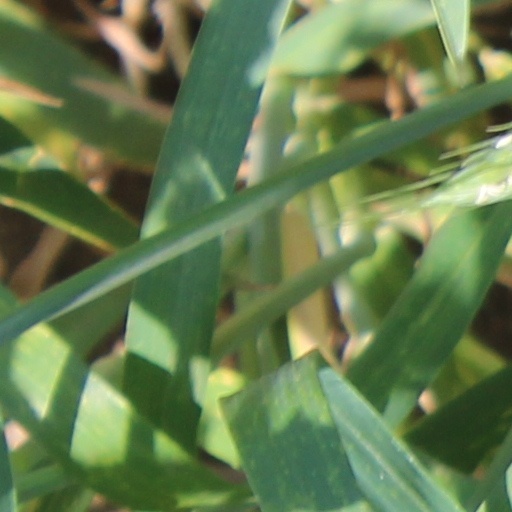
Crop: wheat